Ruth Nivon Machoud

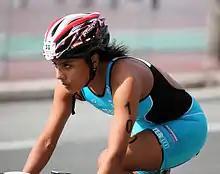
Ruth Nivon Machoud at the French Club Championship Series triathlon in Nice, 2011.

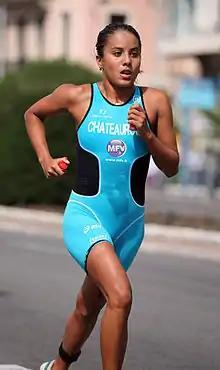
Ruth Nivon Machoud at the "Grand Prix de Triathlon" in Nice, 2011.

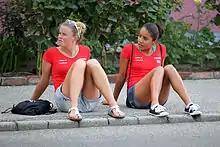
Nivon Machoud with her teammate Celine Schärer at the World Cup in Tiszaújváros, 2011.

Ruth Nivon Machoud (born 21 August 1990) is a Mexican Swiss professional triathlete and since 2009 permanent member of the Swiss National Team.